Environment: real
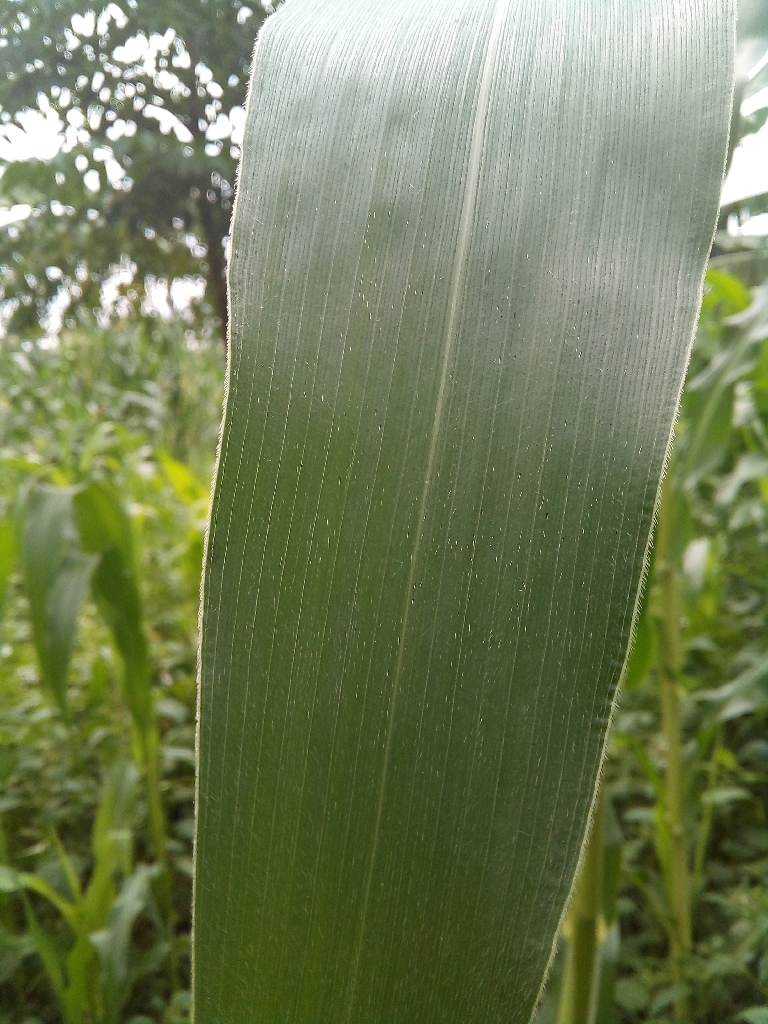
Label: healthy